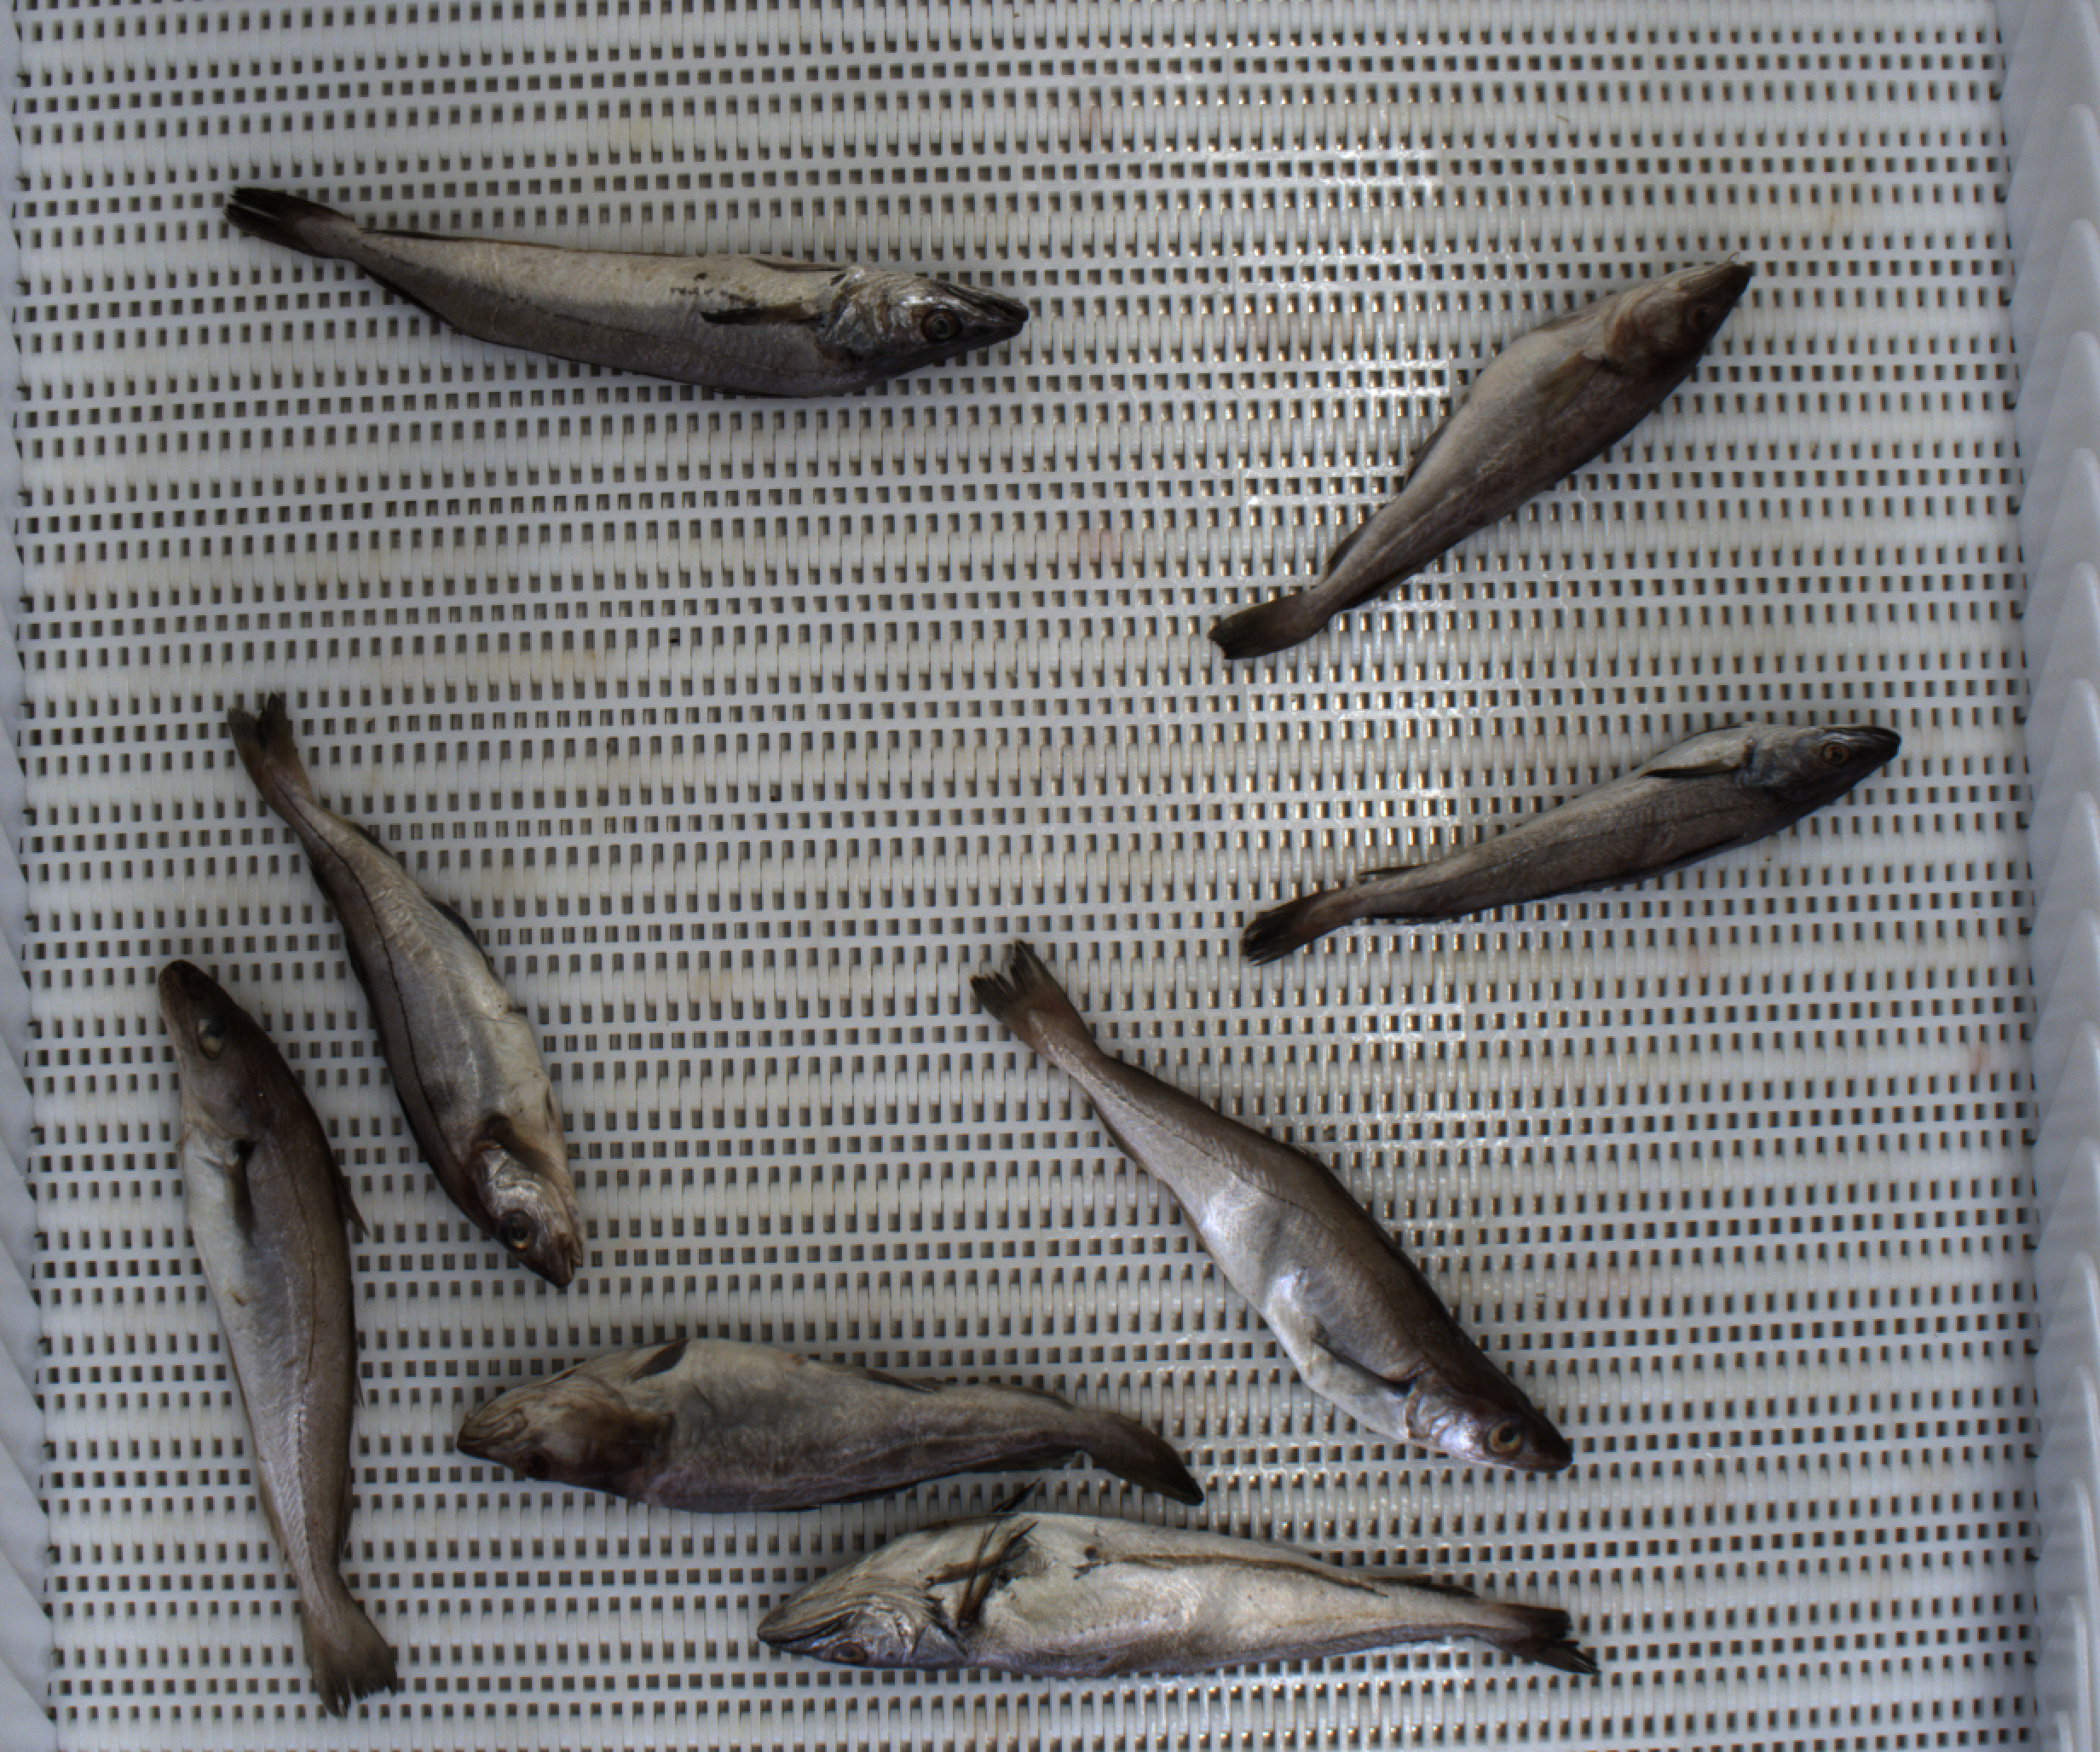
Total fish: 8
Cod: 2
Haddock: 1
Whiting: 2
Hake: 3
Horse mackerel: 0
Saithe: 0
Other: 0